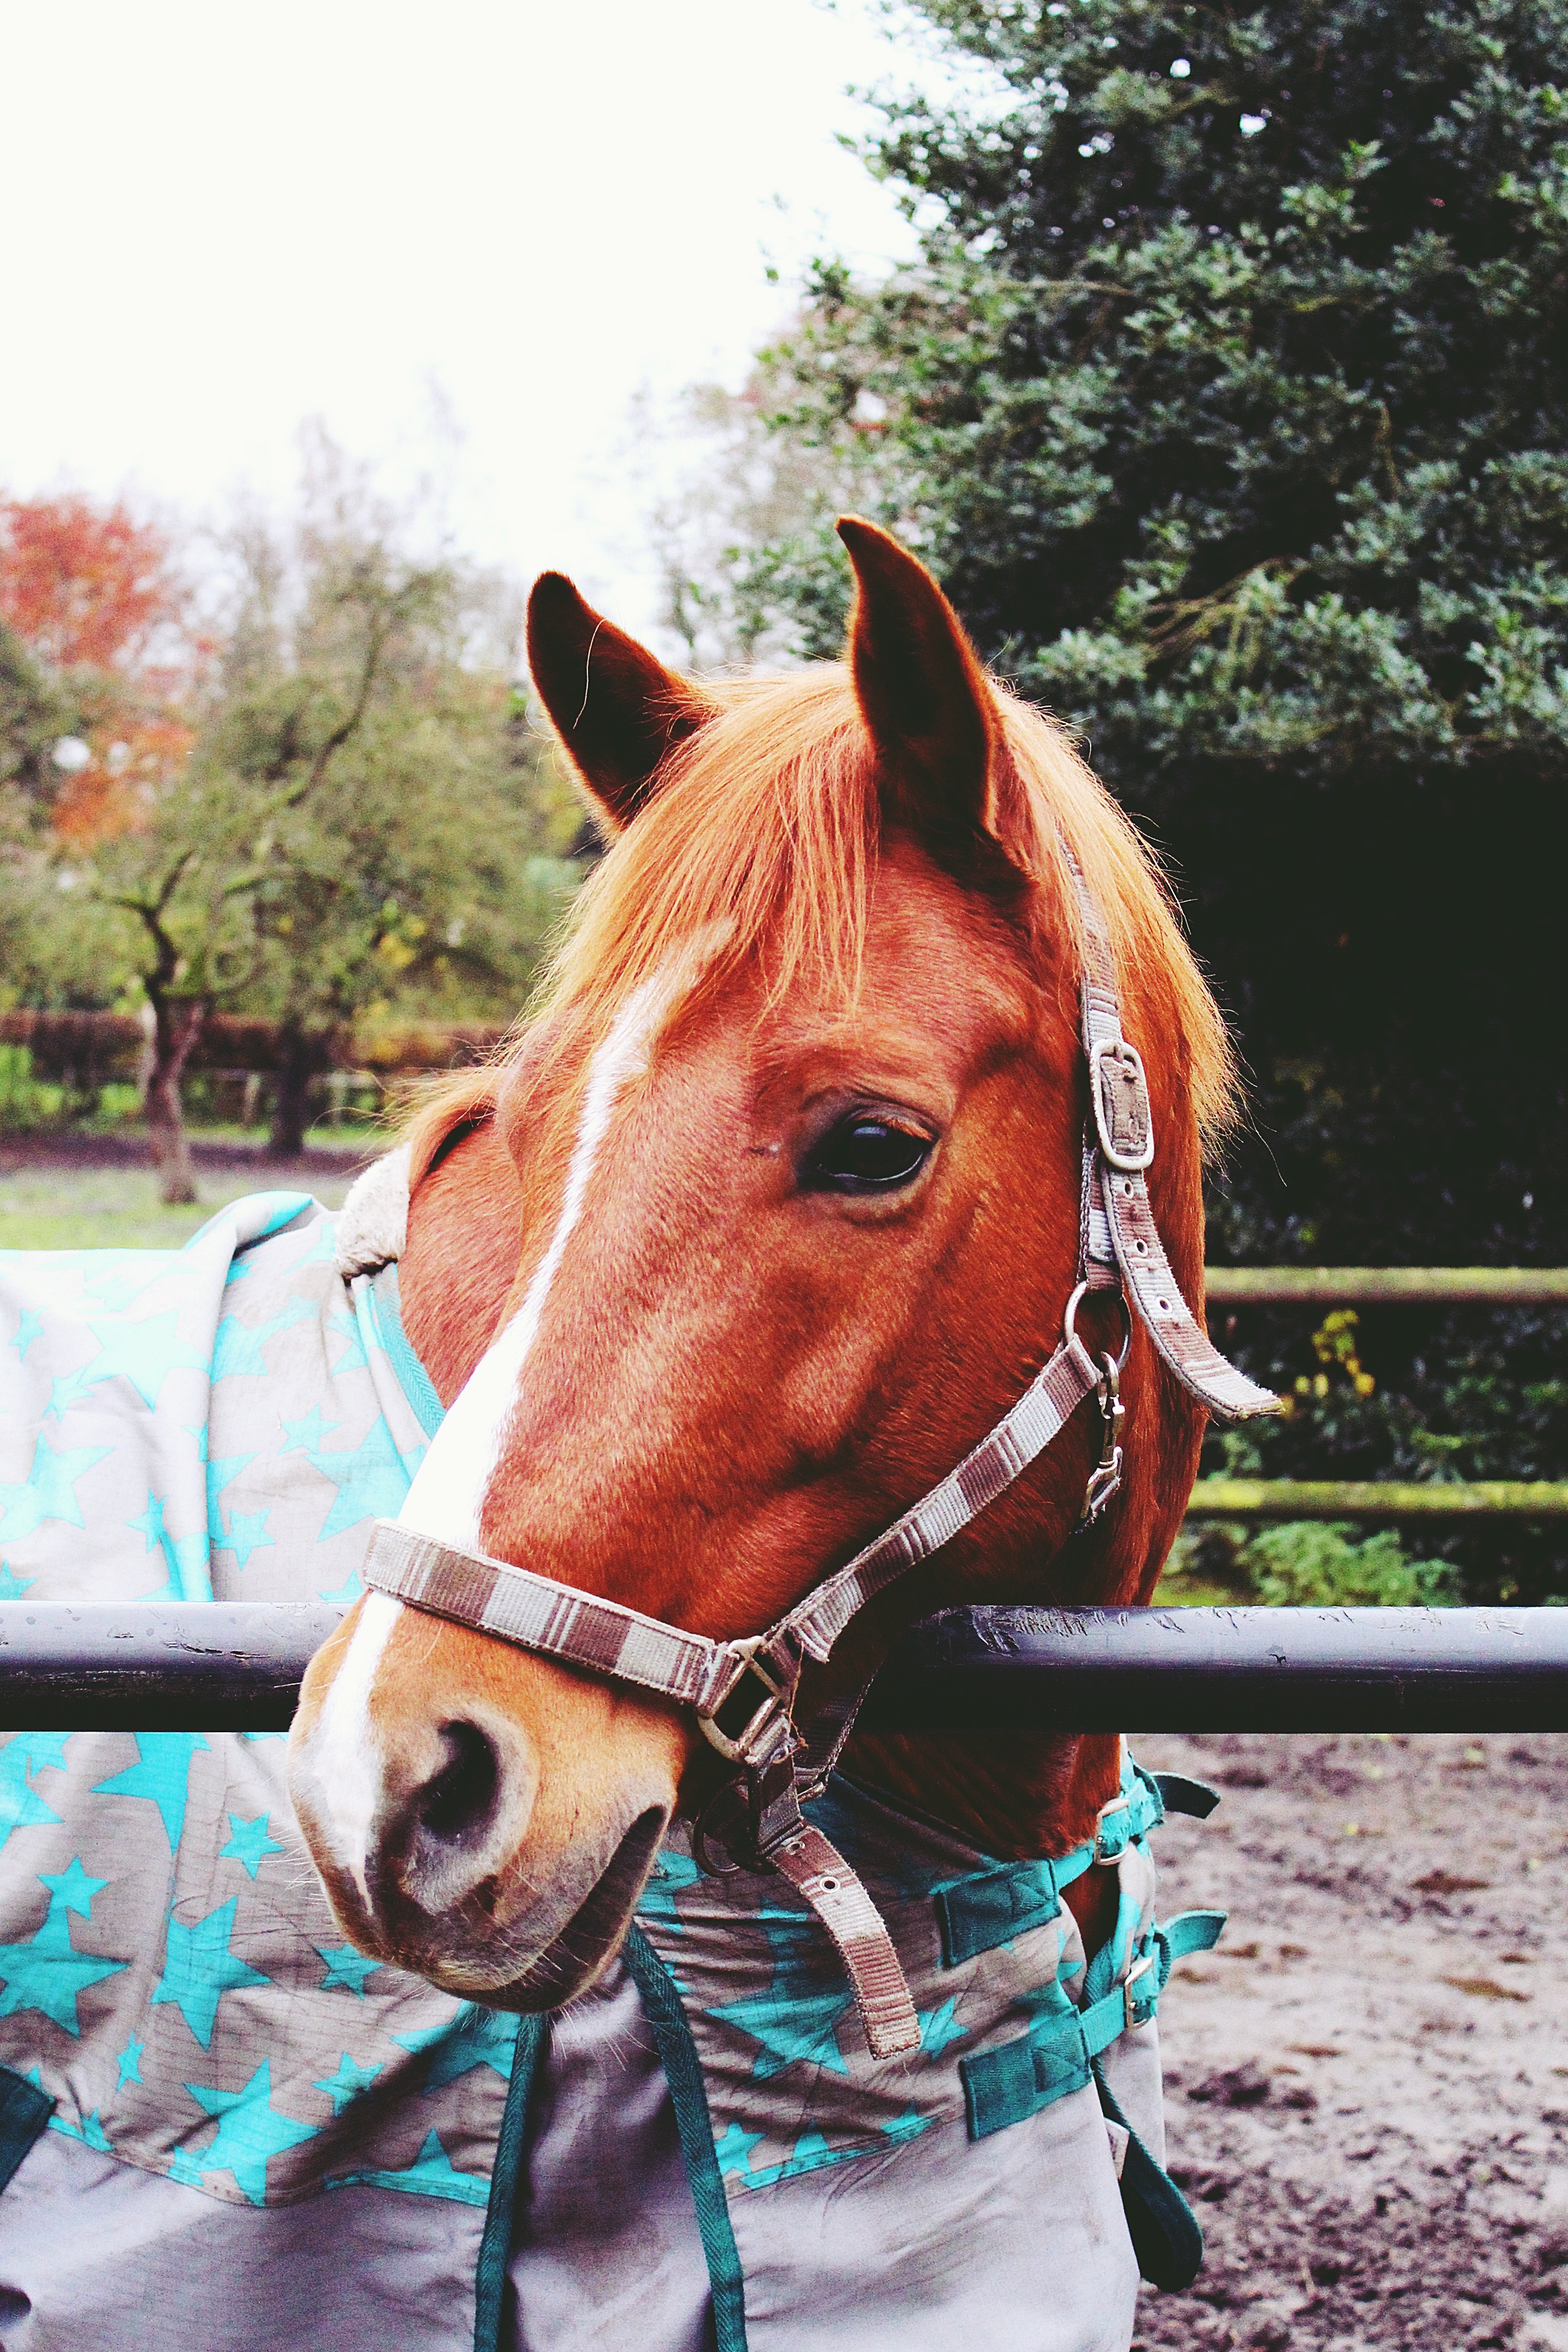
pasture, horse, brown, rein, mammal, stallion, mane, bridle, paddock, mare, coupling, horse head, halter, country life, pack animal, horse like mammal, horse harness, horse tack, harness for horses